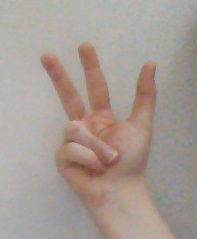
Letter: al